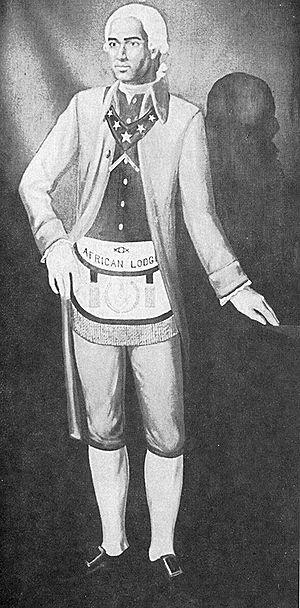
Le Frère de sang est un roman policier d'Éric Giacometti et Jacques Ravenne, publié en 2007. C'est le quatrième tome de la série des enquêtes du commissaire Antoine Marcas.
Prince Hall est un afro-américain, militant des droits civiques et abolitionniste, il est considéré comme le fondateur de la franc-maçonnerie noire des États-Unis, dénommée de manière éponyme Franc-maçonnerie Prince Hall. À la fin du XXᵉ siècle, la Grande Loge unie d'Angleterre puis de très nombreuses grandes loges blanches des États-Unis décidèrent de la reconnaître comme l'une des composantes de la Franc-maçonnerie aux États-Unis d'Amérique.